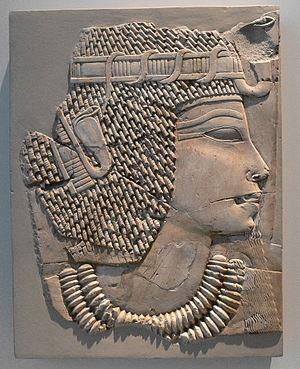
Les couronnes dans l'Égypte antique sont des attributs du pharaon, mais aussi des dieux. La plupart n'étaient portées par le pharaon que lors de cérémonies, la frontière entre les couronnes royales et divines n'étant pas imperméable. Sur le devant de celles-ci se dresse souvent l'uræus.